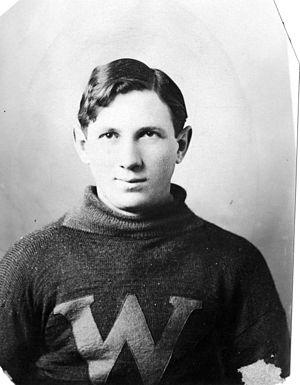
Linton Muldoon Tracy est un ancien entraîneur et président canadien de hockey sur glace. Il est particulièrement connu pour avoir prétendument jeté un sort sur les Blackhawks de Chicago.